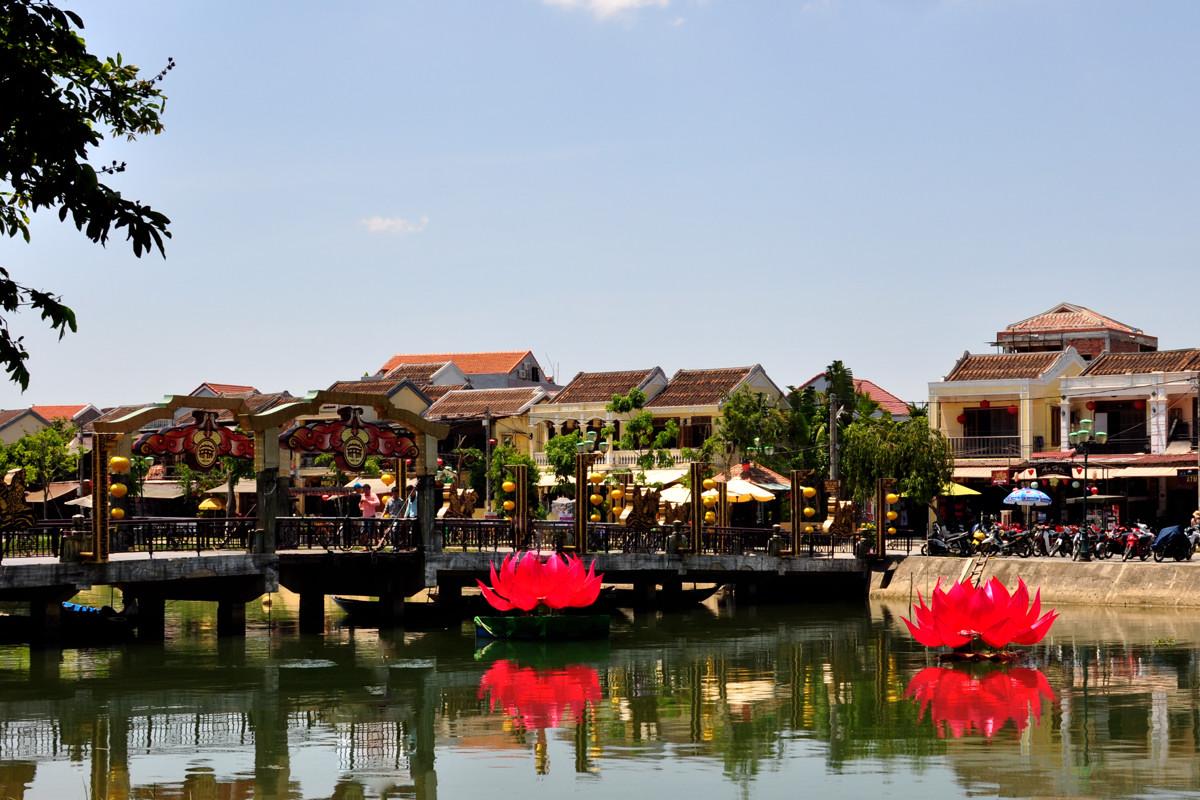
ở trên mặt hồ có sự xuất hiện của hai bông hoa sen